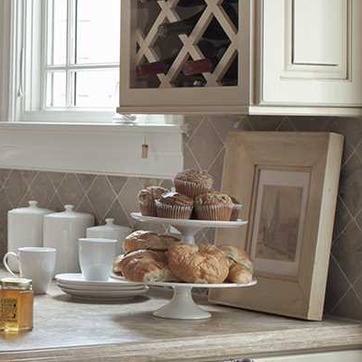
Material: food